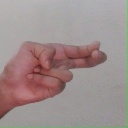
अक्षर: ह